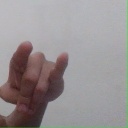
अक्षर: च